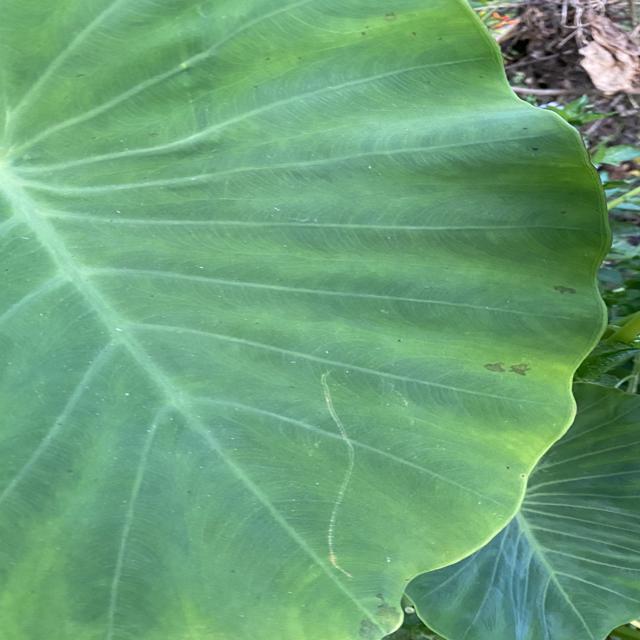
Label: Healthy